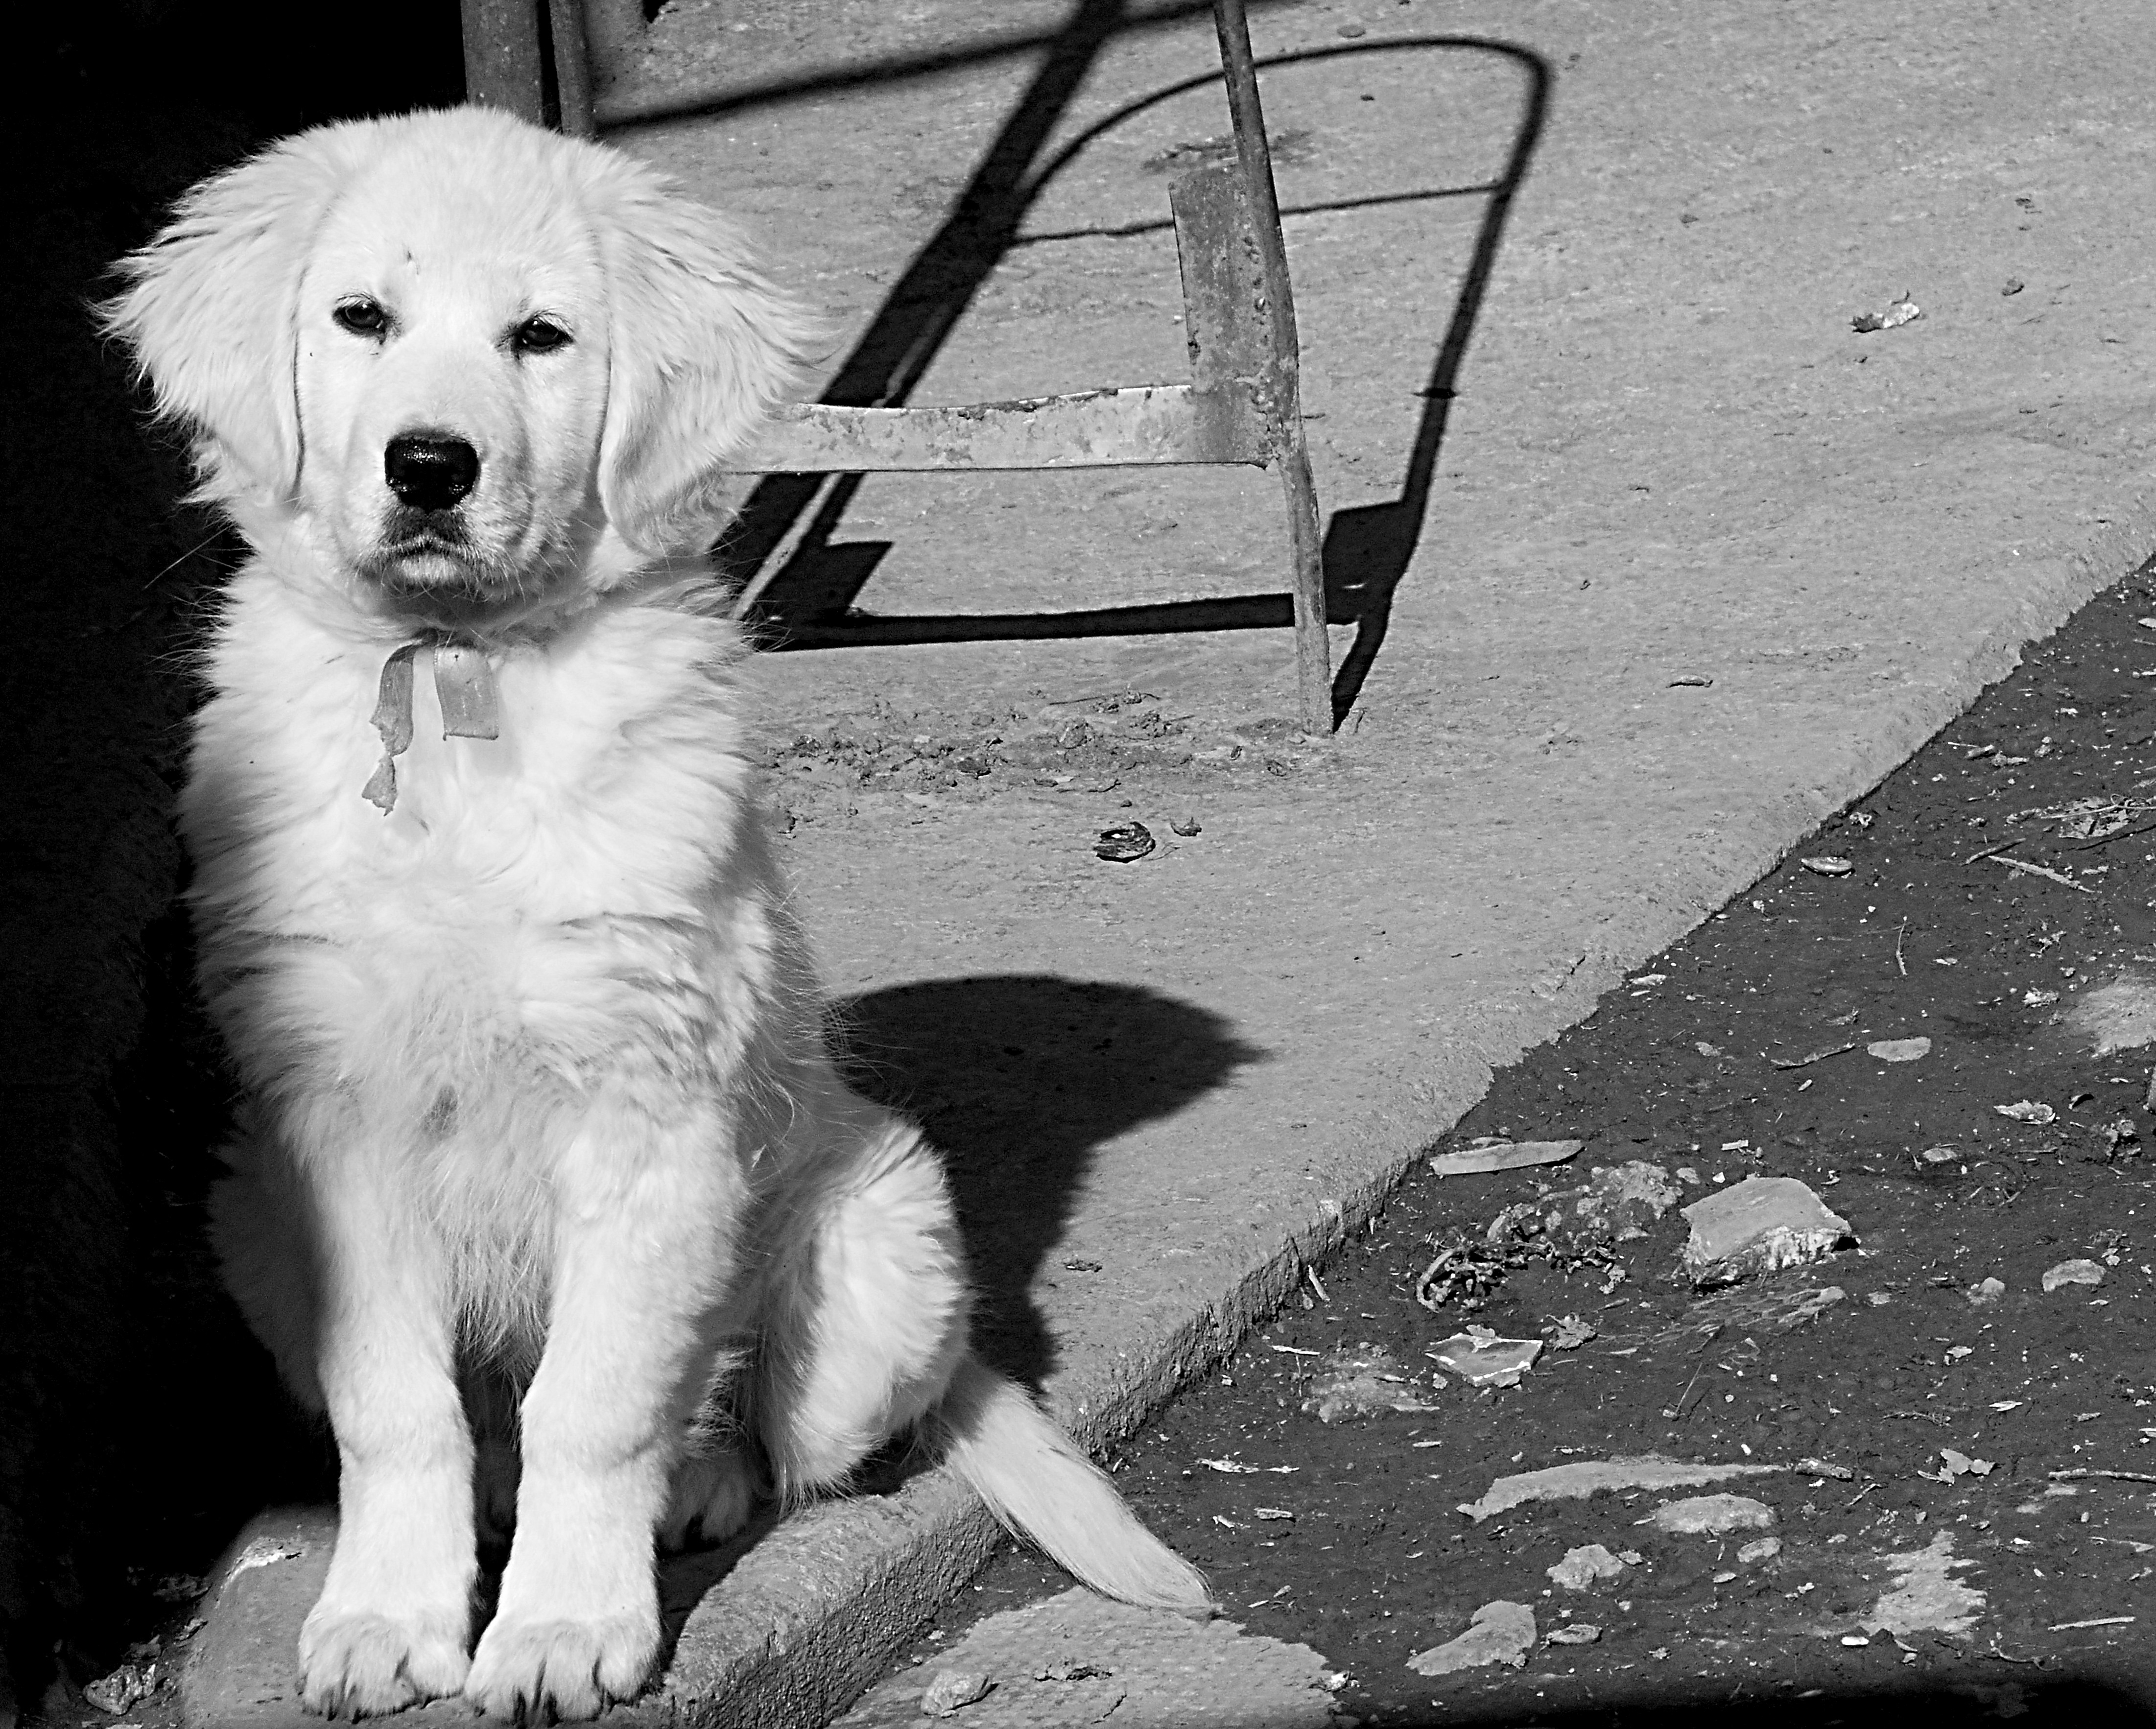
black and white, white, dog, portrait, mammal, black, monochrome, vertebrate, monochrome photography, dog like mammal